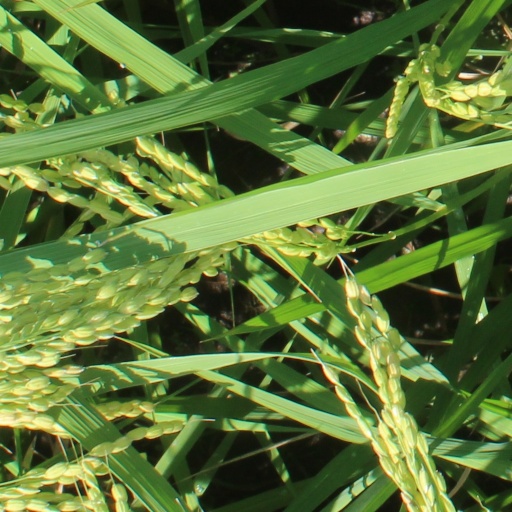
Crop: rice